Garden-based learning

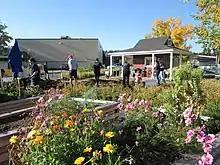
Parkdale Community Garden volunteer day

Research has highlighted the many improvements in life skills that can be attributed to children's garden programs. These skills include: enhancement of moral education, increasing appreciation for nature, increasing responsibility, developing patience, increases in relationship skills, and increases in self-esteem, help students develop a sense of ownership and responsibility, and helps foster relationships with family members, peers, and their community.